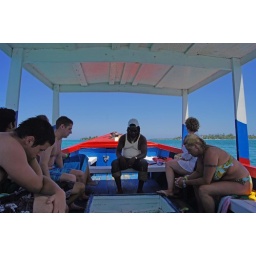
To Booby Cay by glass bottomed boat